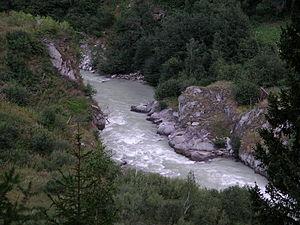
L'hydrologie est la science qui étudie le cycle de l'eau dans son ensemble, c'est-à-dire les échanges d'eau entre le sol et l'atmosphère mais aussi entre le sol et le sous-sol.